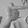
ASL letter: T